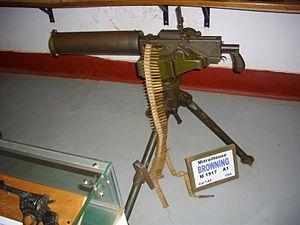
Mitrailleuse browning M1917 dans l'espace muséographique de l'ouvrage du Hackenberg (Veckring, Moselle, France)